Barranquilla Carnival

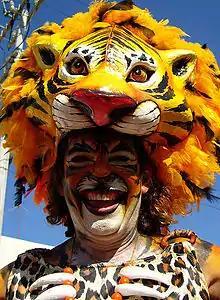
A costume.

The festivities, which are presided over by both the and the Momo King elected the previous year, starts non-officially just after the New Year's Eve. The pre-carnival events begins officially with the Lectura del Bando (The reading of the Carnival Proclamation), followed by la toma de la ciudad (The taking Of the city), the crowning of the Carnival Queen and the Momo King, the children parade, the gay parade and finally La Guacherna, a nocturnal parade regarded as the most important pre-carnival event.